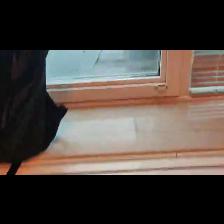
Label: NonHuman